The Magnificent Brute (1936 film)

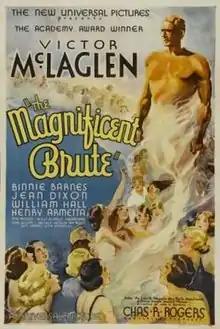
Film poster

The Magnificent Brute is a 1936 American drama film directed by John G. Blystone and starring Victor McLaglen, Binnie Barnes and Jean Dixon. It was nominated for an Academy Award for Best Art Direction by Albert S. D'Agostino and Jack Otterson.